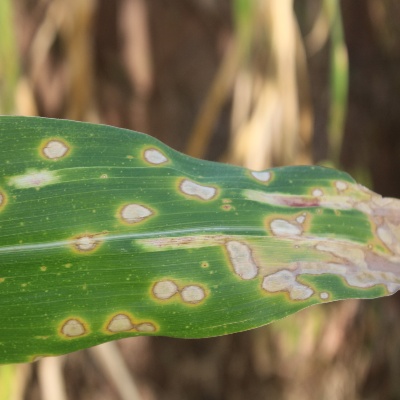
Crop: Maize
Condition: leaf blight